Serbia

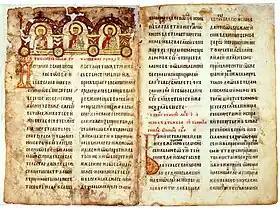
Miroslav's Gospel (1186) is a 362-page illuminated manuscript on parchment listed in UNESCO's Memory of the World Register

The industry was the economic sector hardest hit by the UN sanctions and trade embargo and NATO bombing during the 1990s and transition to market economy during the 2000s. The industrial output saw dramatic downsizing: in 2013 it was expected to be only a half of that of 1989. Main industrial sectors include: automotive, mining, non-ferrous metals, food-processing, electronics, pharmaceuticals, clothes. Serbia has 14 free economic zones as of September 2017, in which many foreign direct investments are realised.